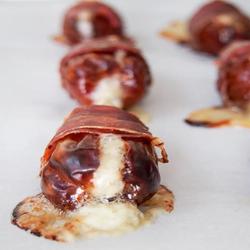
Label: Dates